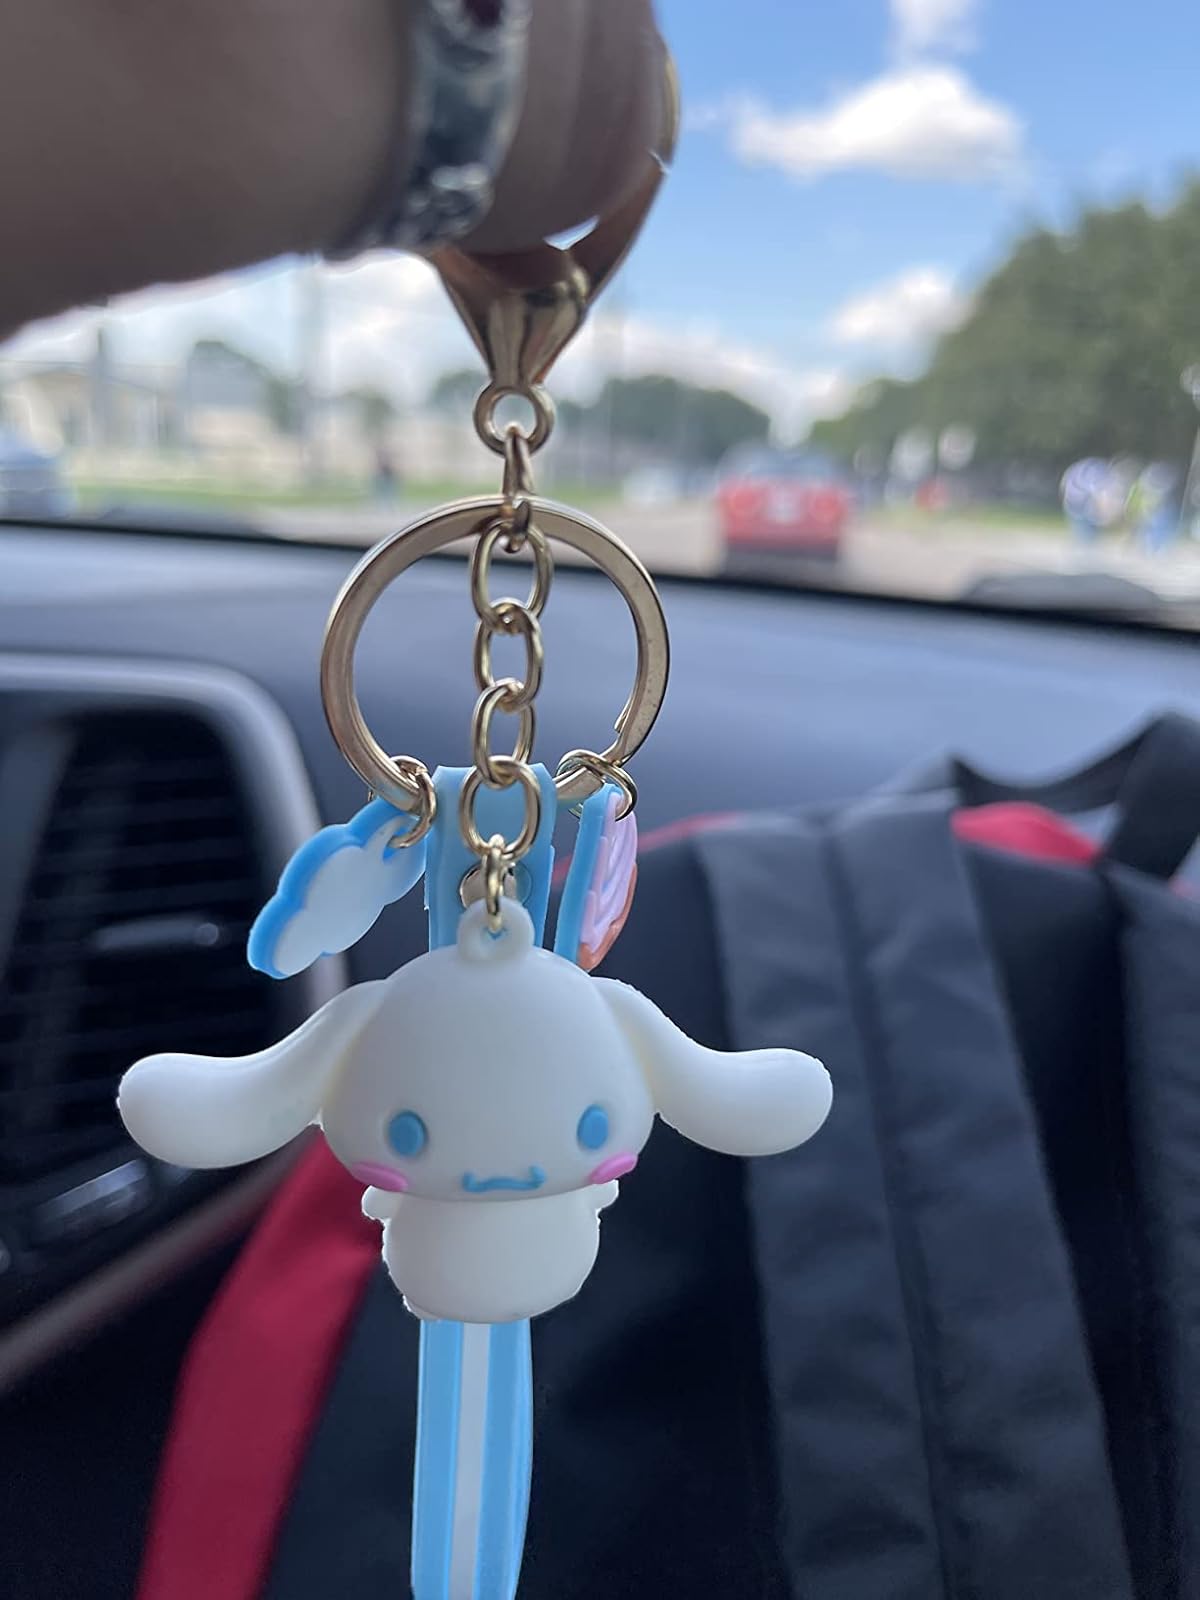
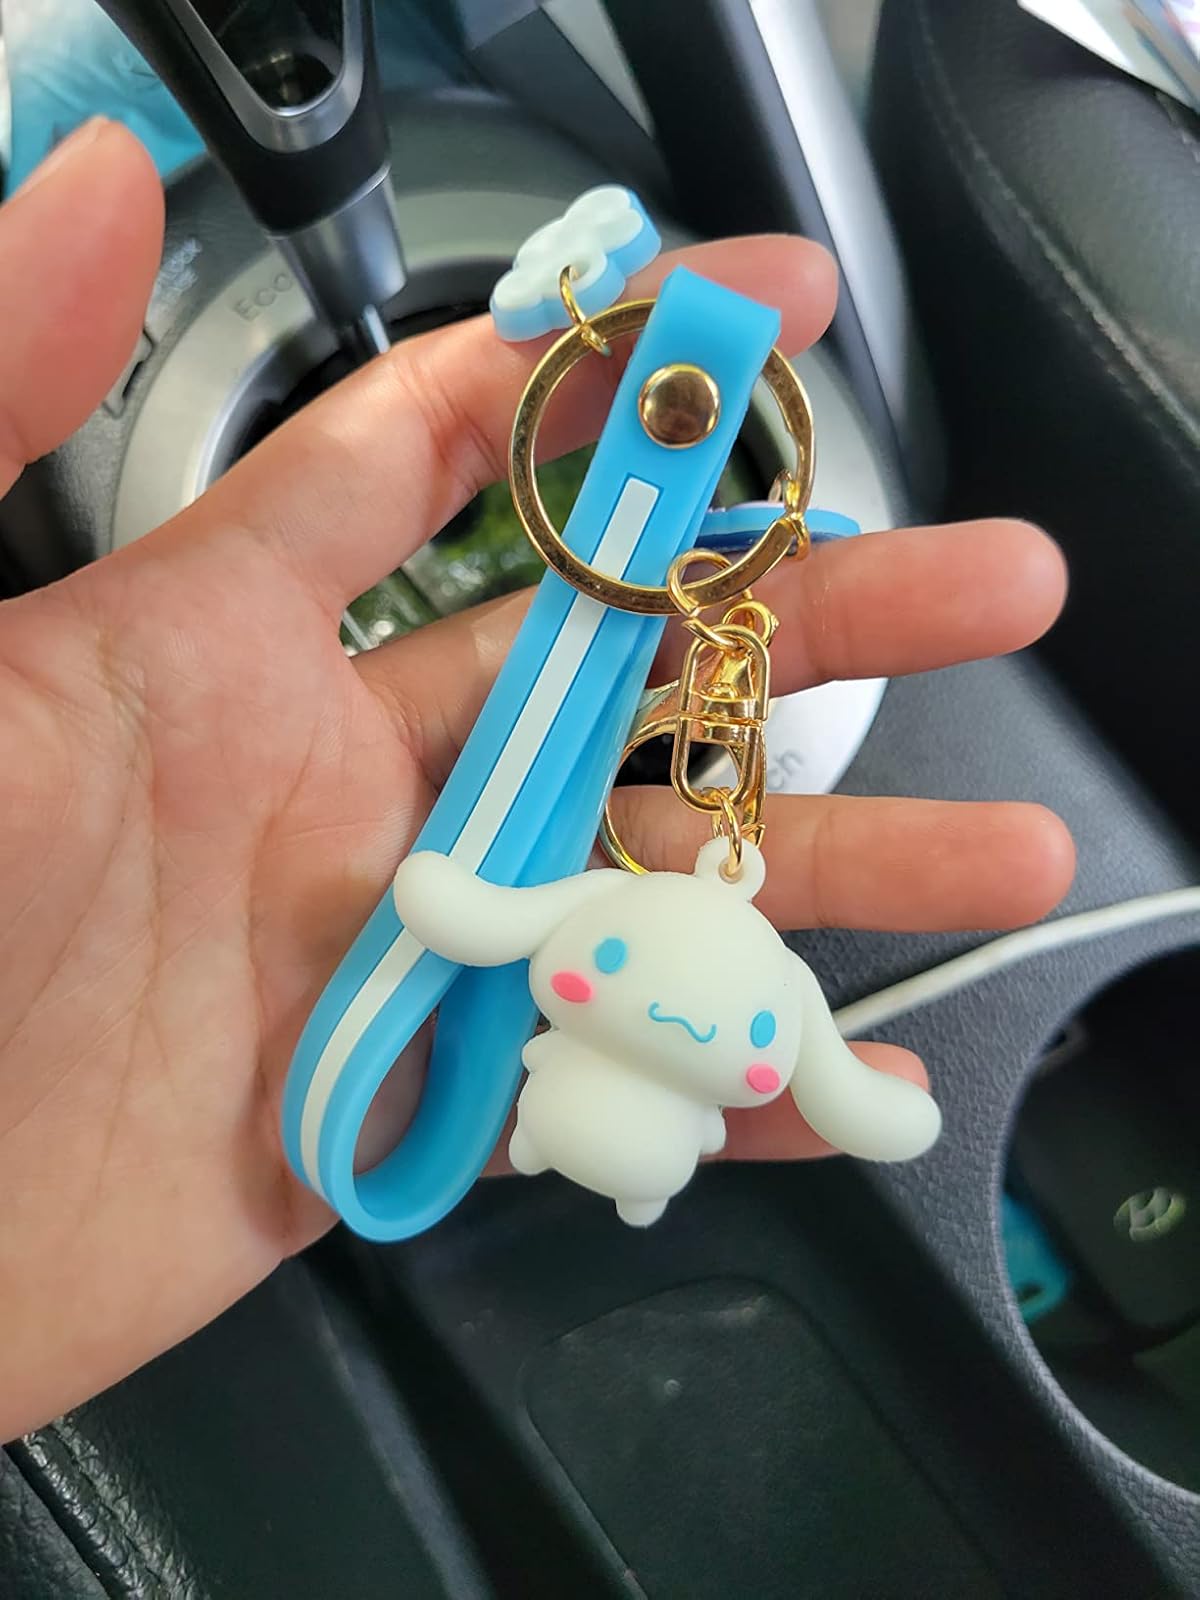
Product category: accessories_keychain
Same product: yes